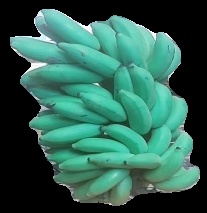
Variety: elakki-bale
Grade: grade2